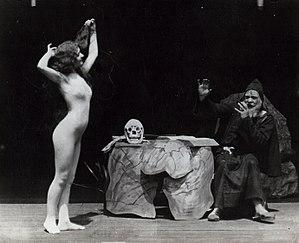
La nudité au cinéma est la représentation de corps complètement ou partiellement nus dans les films.
La première caméra argentique du cinéma, le Kinétographe, enregistre dès 1890 les premiers films du cinéma. Le Kinétoscope est le plus ancien dispositif de l’histoire du cinéma, destiné à visualiser les œuvres photographiques donnant l’illusion du mouvement, les films enregistrés par cette caméra, qui dépassent en durée la rotation cyclique du jouet optique et peuvent ainsi atteindre quelques minutes.
William Kennedy Laurie Dickson, né le 3 août 1860 au Minihic-sur-Rance et mort le 28 septembre 1935 à Twickenham, est un inventeur, producteur, directeur de la photographie, réalisateur, scénariste et acteur britannique, dont la carrière marquante s'est déroulée aux États-Unis. Il est l'un des inventeurs du cinéma, le premier réalisateur de films de l'histoire et le premier acteur dans un film.